Unna West station

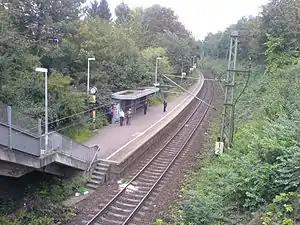

Unna West is a railway station in the Unna district of Massen in the German state of North Rhine-Westphalia. It is classified by Deutsche Bahn as a category 6 station. It was opened on 3 June 1984 on the Fröndenberg–Kamen railway completed between Unna and Unna-Königsborn by the Prussian state railways on 1 April 1900 and electrified on 25 May 1984.